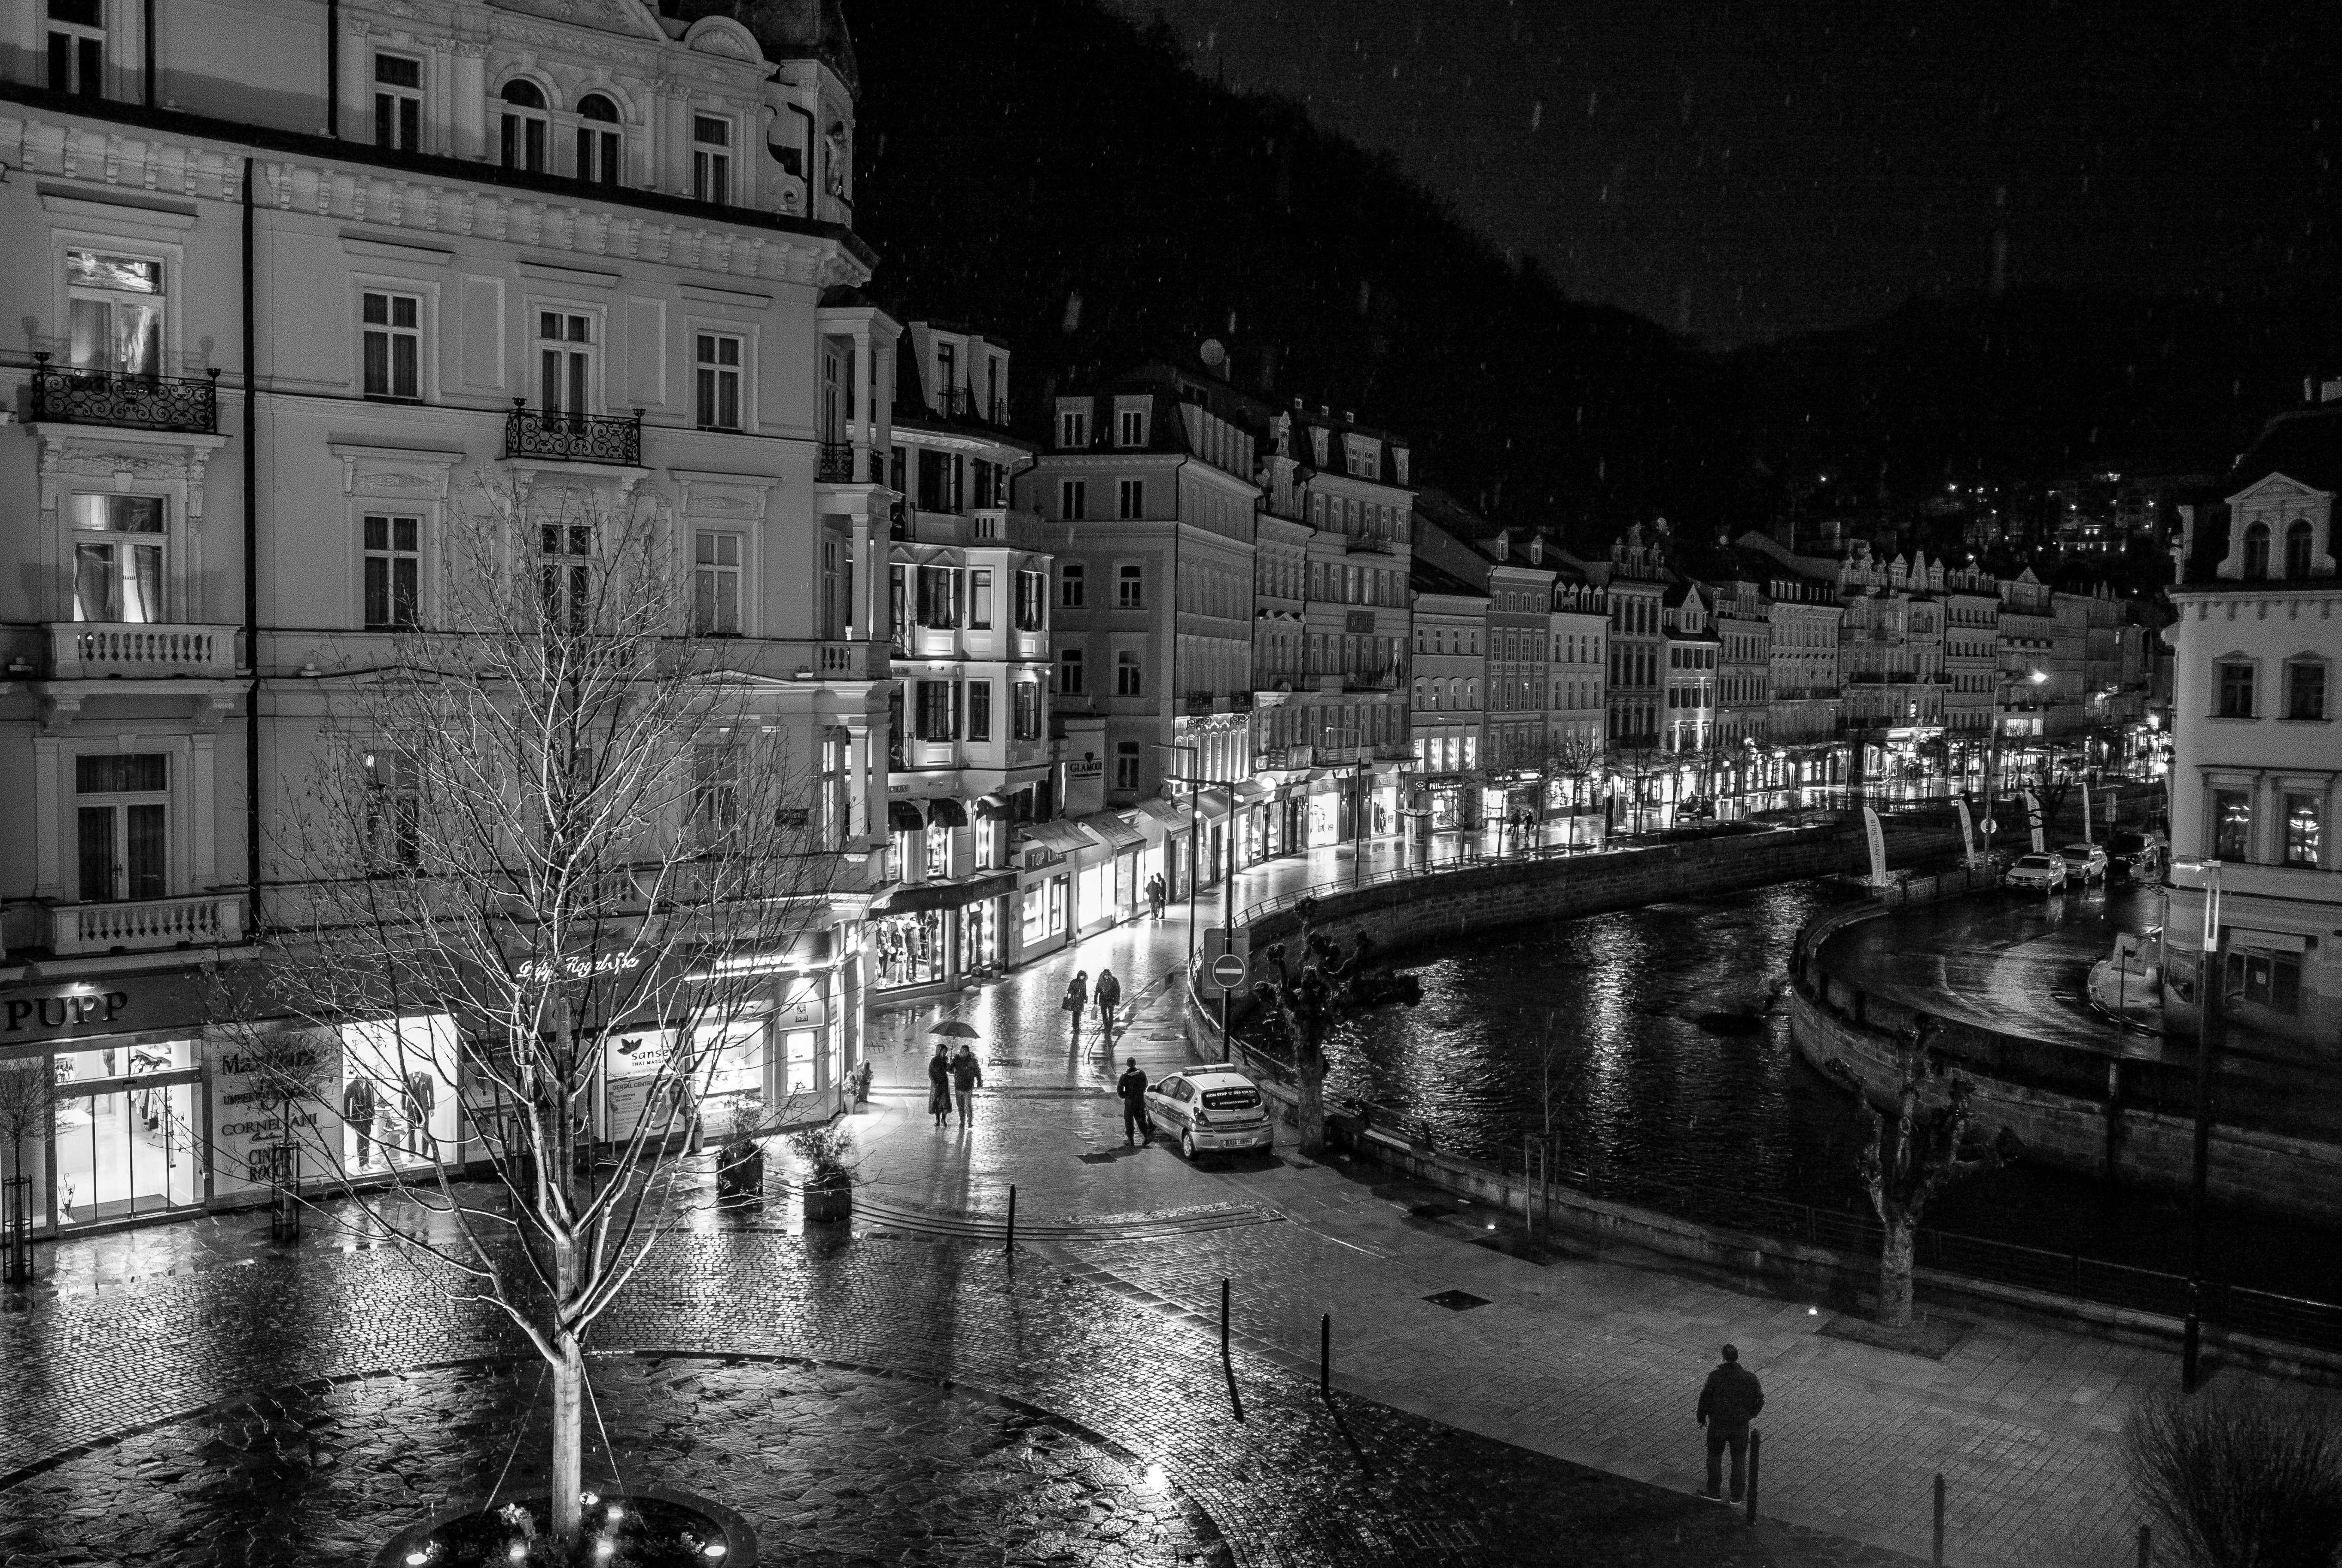
winter, light, black and white, white, street, night, photography, rain, city, river, canal, cityscape, evening, reflection, bend, umbrella, couple, darkness, black, monochrome, waterway, bw, grand, m, hotel, 28, grandhotel, republic, leica, 240, czech, bohemia, cesko, available, summicron, cechy, metropolis, carlsbad, karlovy, vary, pupp, urban area, monochrome photography, human settlement